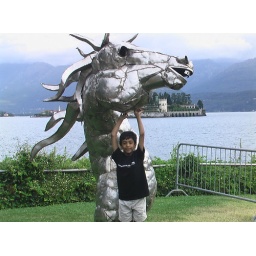
A monument by the lake in Baveno